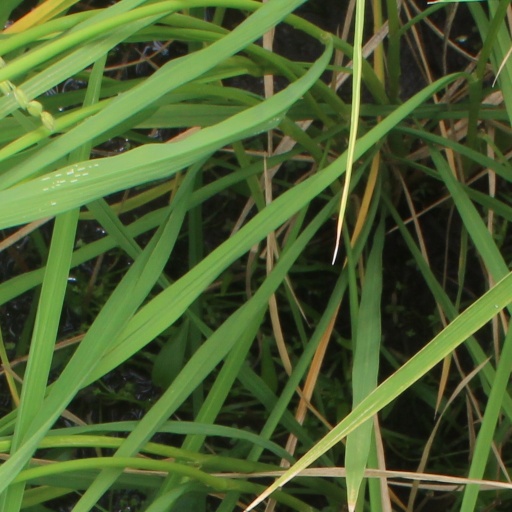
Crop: rice